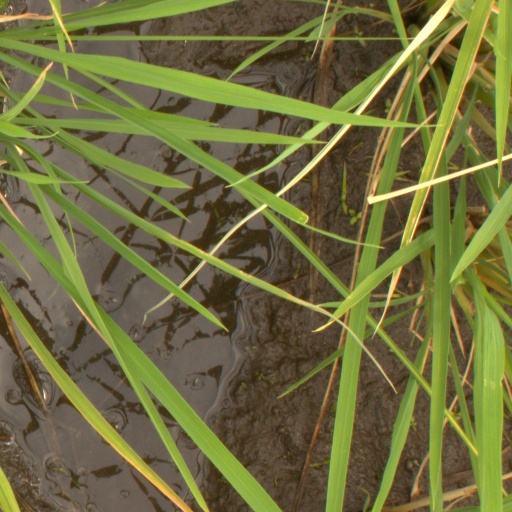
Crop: rice